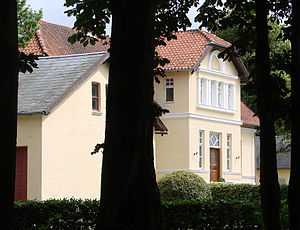
Rantzausgave
Rantzausgave i 2007
Rantzausgave er en herregård i Hvilsted Sogn, Hads Herred, Århus Amt. Den ligger ca. 15 km syd for Århus.